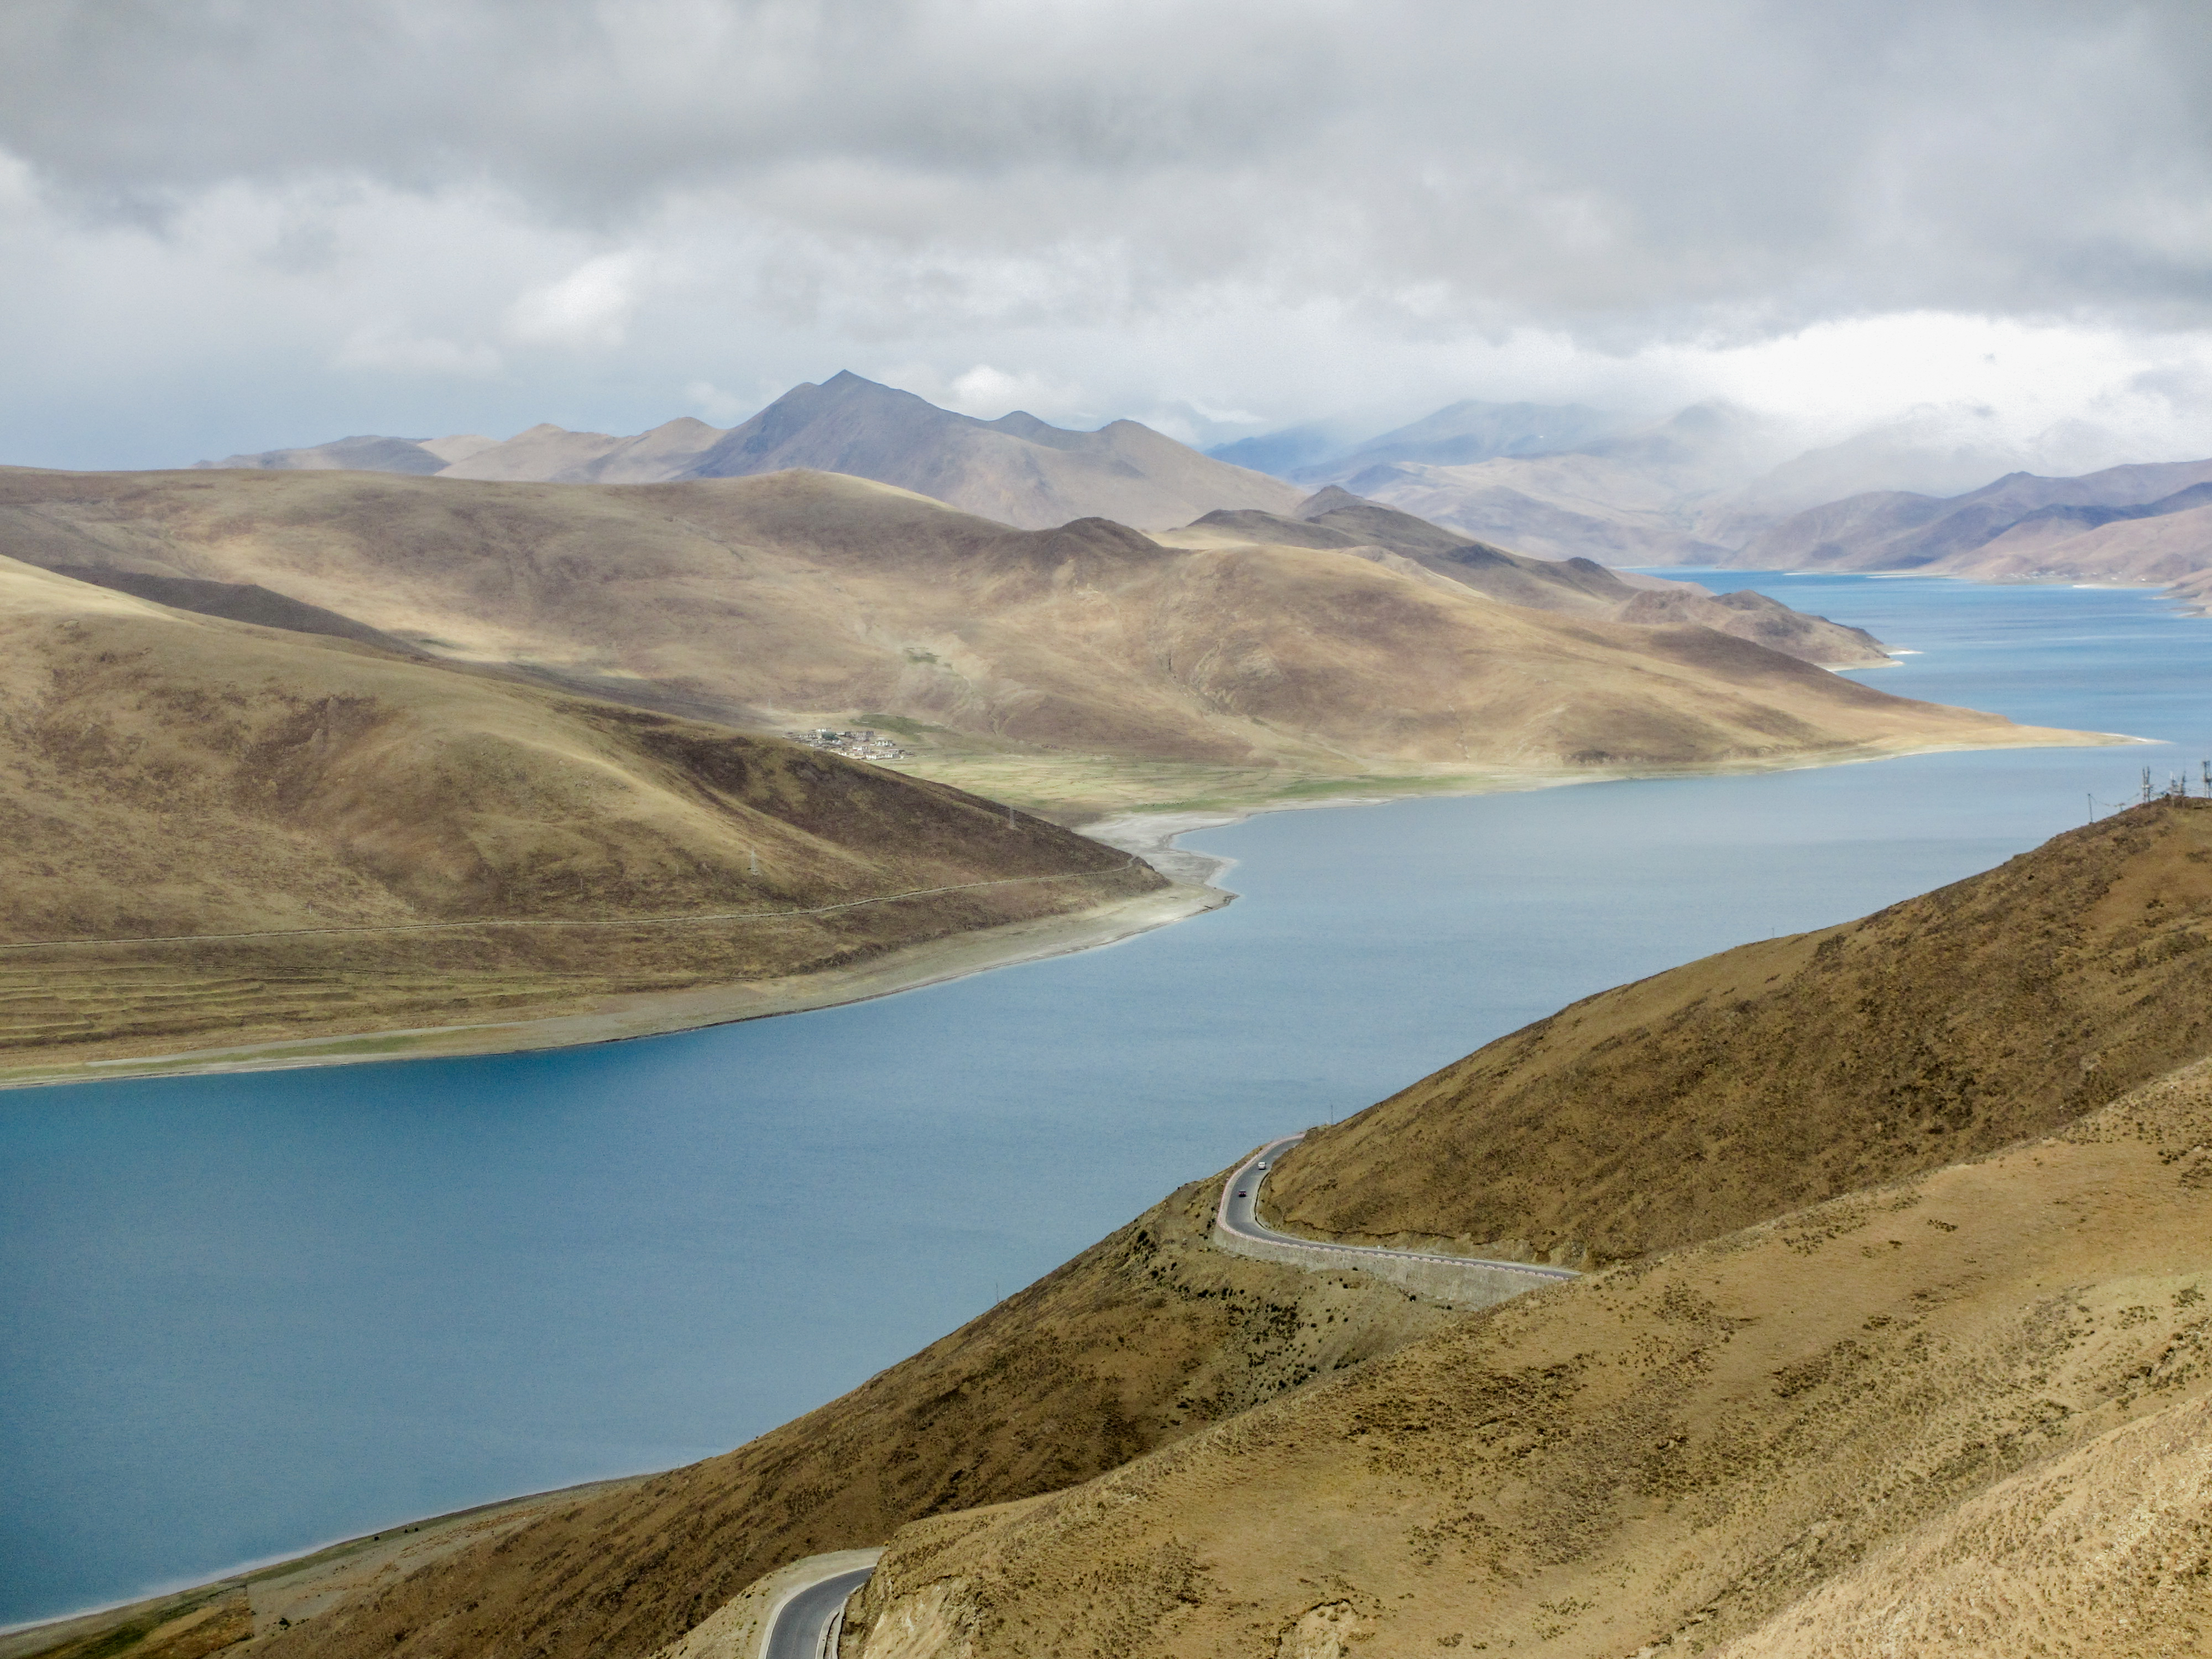
landscape, sea, coast, water, sand, wilderness, mountain, cloud, hill, shore, lake, river, valley, cove, scenic, bay, fjord, reservoir, highland, terrain, body of water, outdoors, hills, clouds, geology, mountains, plateau, fell, loch, cape, landform, geographical feature, mountainous landforms